Ming–Tibet relations

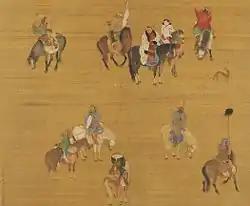
Painting of Kublai Khan on a hunting expedition, by the Chinese court artist Liu Guandao, c. 1280

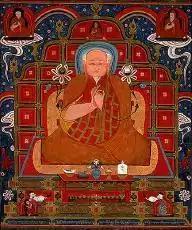
Drogön Chögyal Phagpa, one of the five founders of the Sakya school of Tibetan Buddhism, was appointed as the Imperial Preceptor and granted power over Tibet by the Mongol ruler Kublai Khan (r. 1260–1294).

Tibet was once a strong power contemporaneous with the Tang dynasty (618–907). Until the Tibetan Empire's collapse in the 9th century, it was the Tang's major rival in dominating Inner Asia. The Yarlung rulers of Tibet also signed various peace treaties with the Tang, culminating in a treaty in 821 that fixed the borders between Tibet and China.